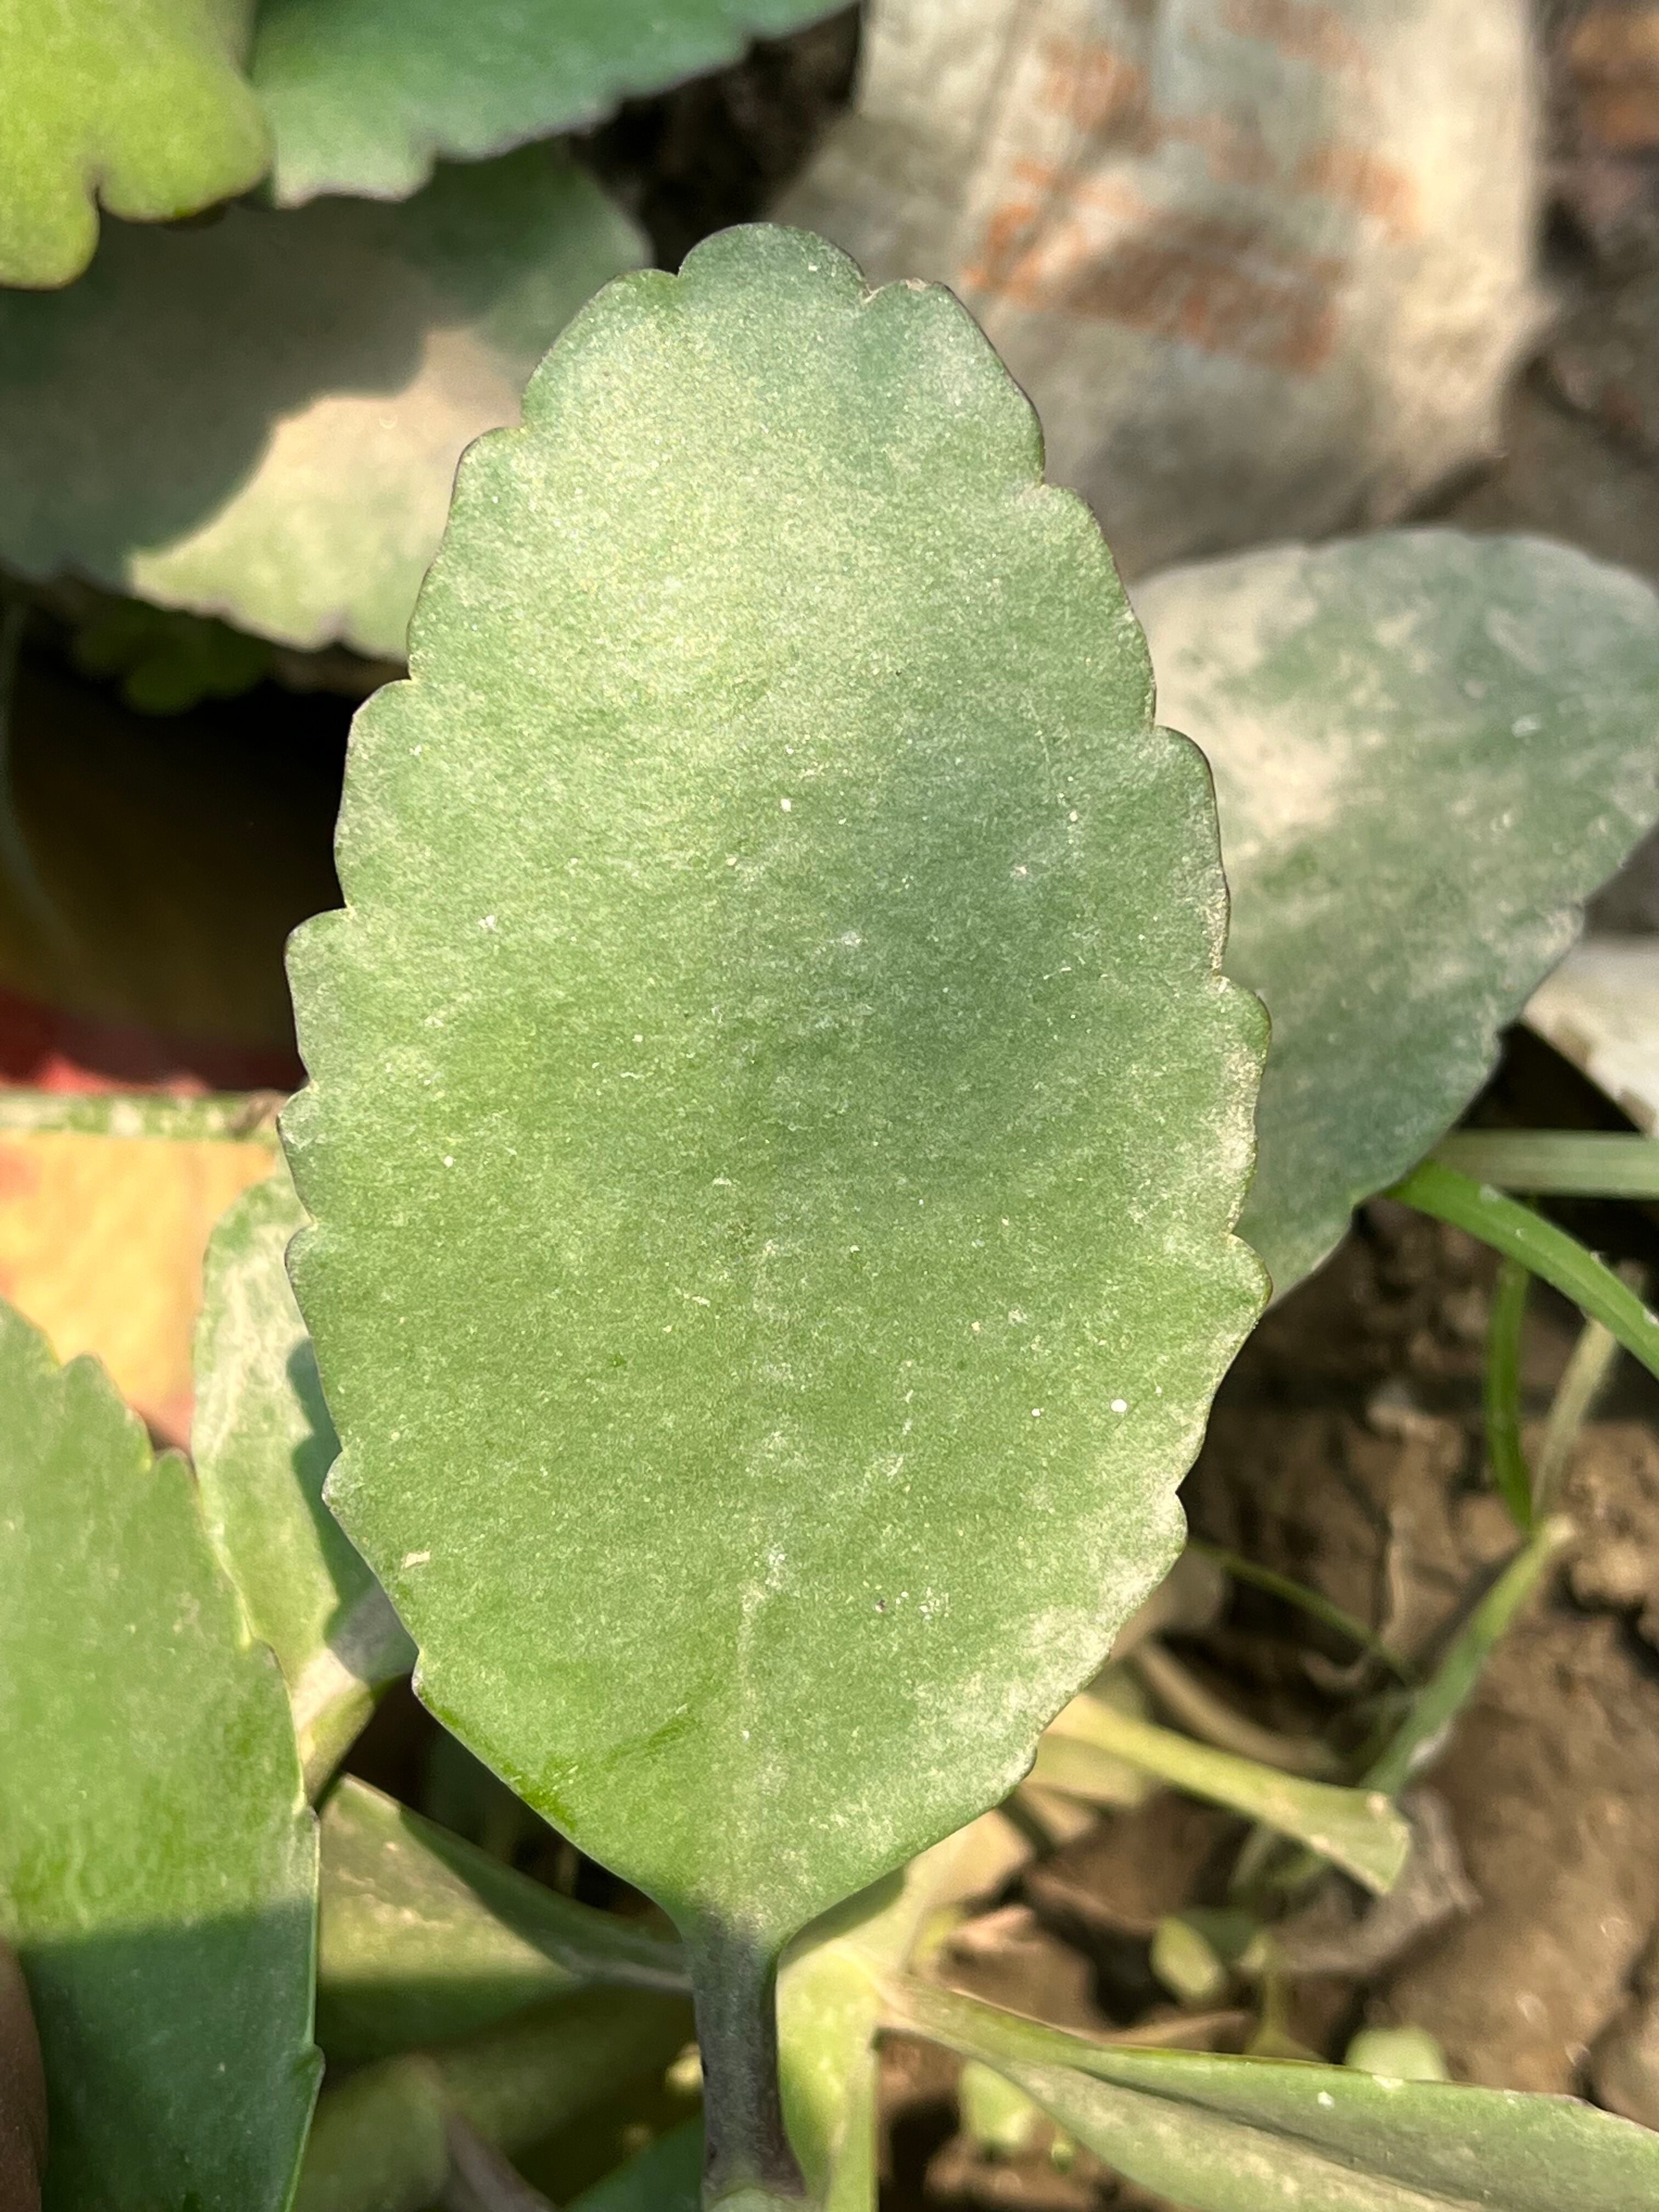
Plant species: kalanchoe-pinnata